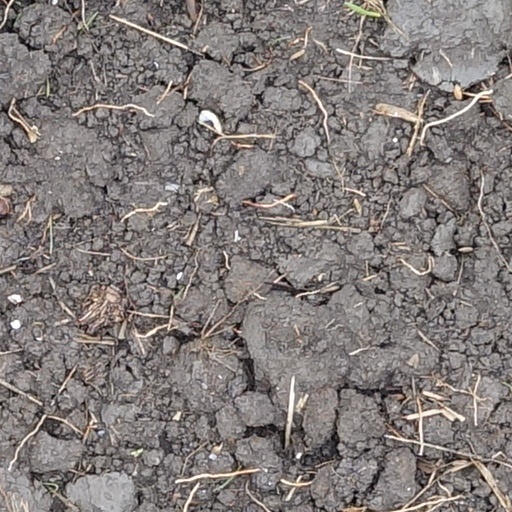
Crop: wheat